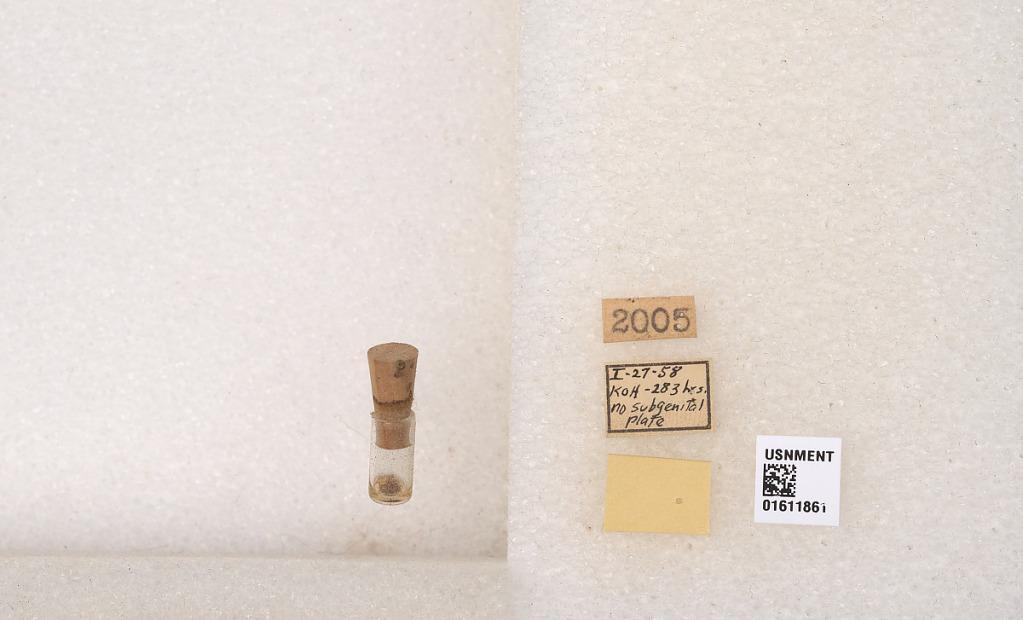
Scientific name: Xylocopa
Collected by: D. Bray
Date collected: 1958-1-27